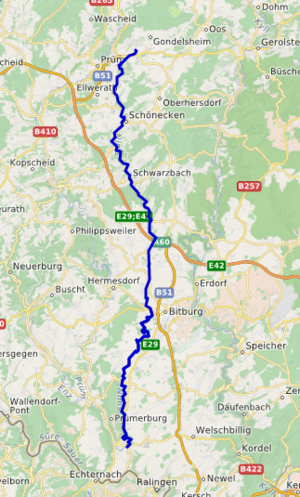
carte réalisée sur umap This map was created from OpenStreetMap project data, collected by the community. This map may be incomplete, and may contain errors. Don't rely solely on it for navigation.
La Nims est une rivière allemande de 61 km de long qui coule dans le land de Rhénanie-Palatinat. Elle est un affluent de la Prüm et donc un sous-affluent du Rhin.